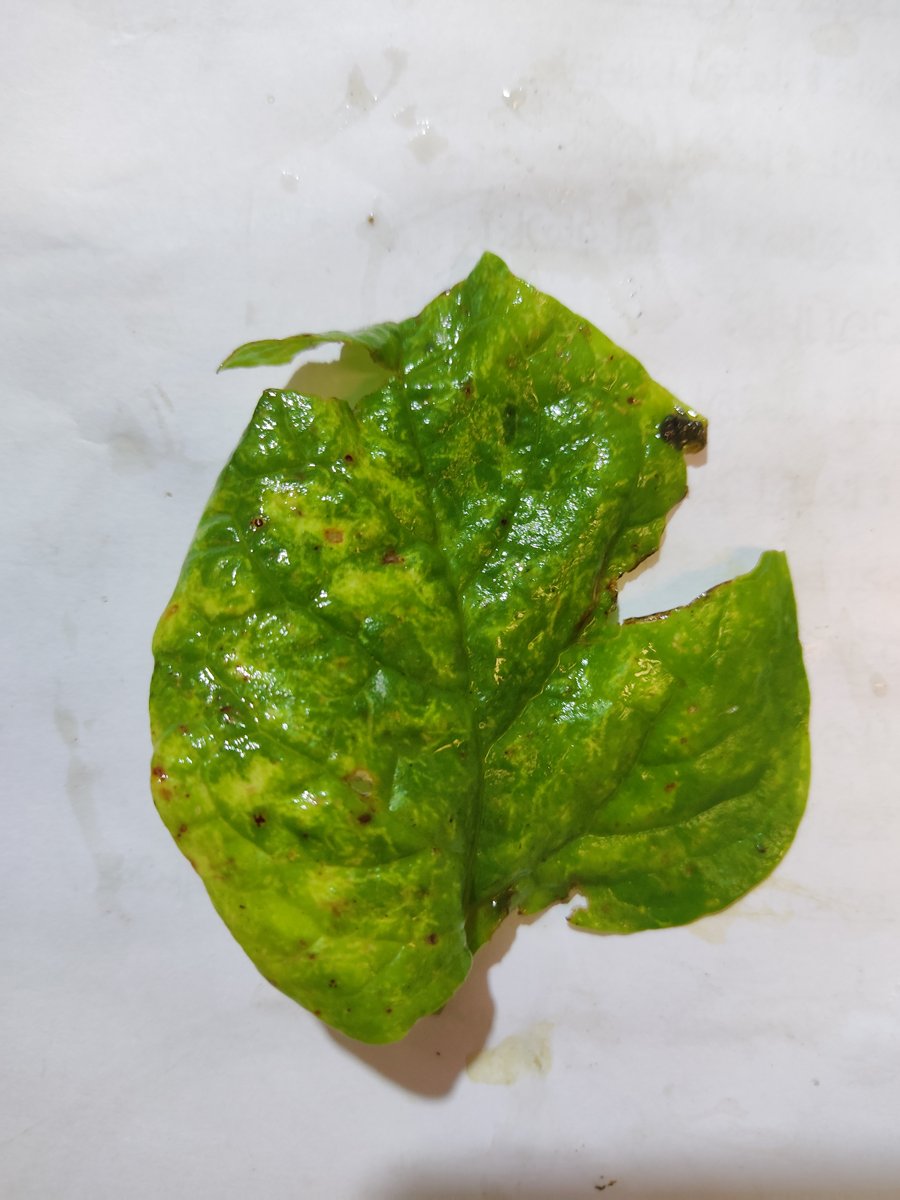
Label: Downy-Mildew